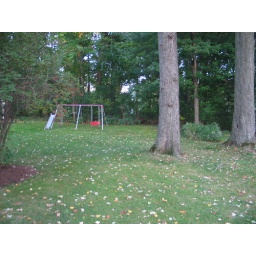
Prada house in North Olmsted - nice yard for compost; security lights, tree